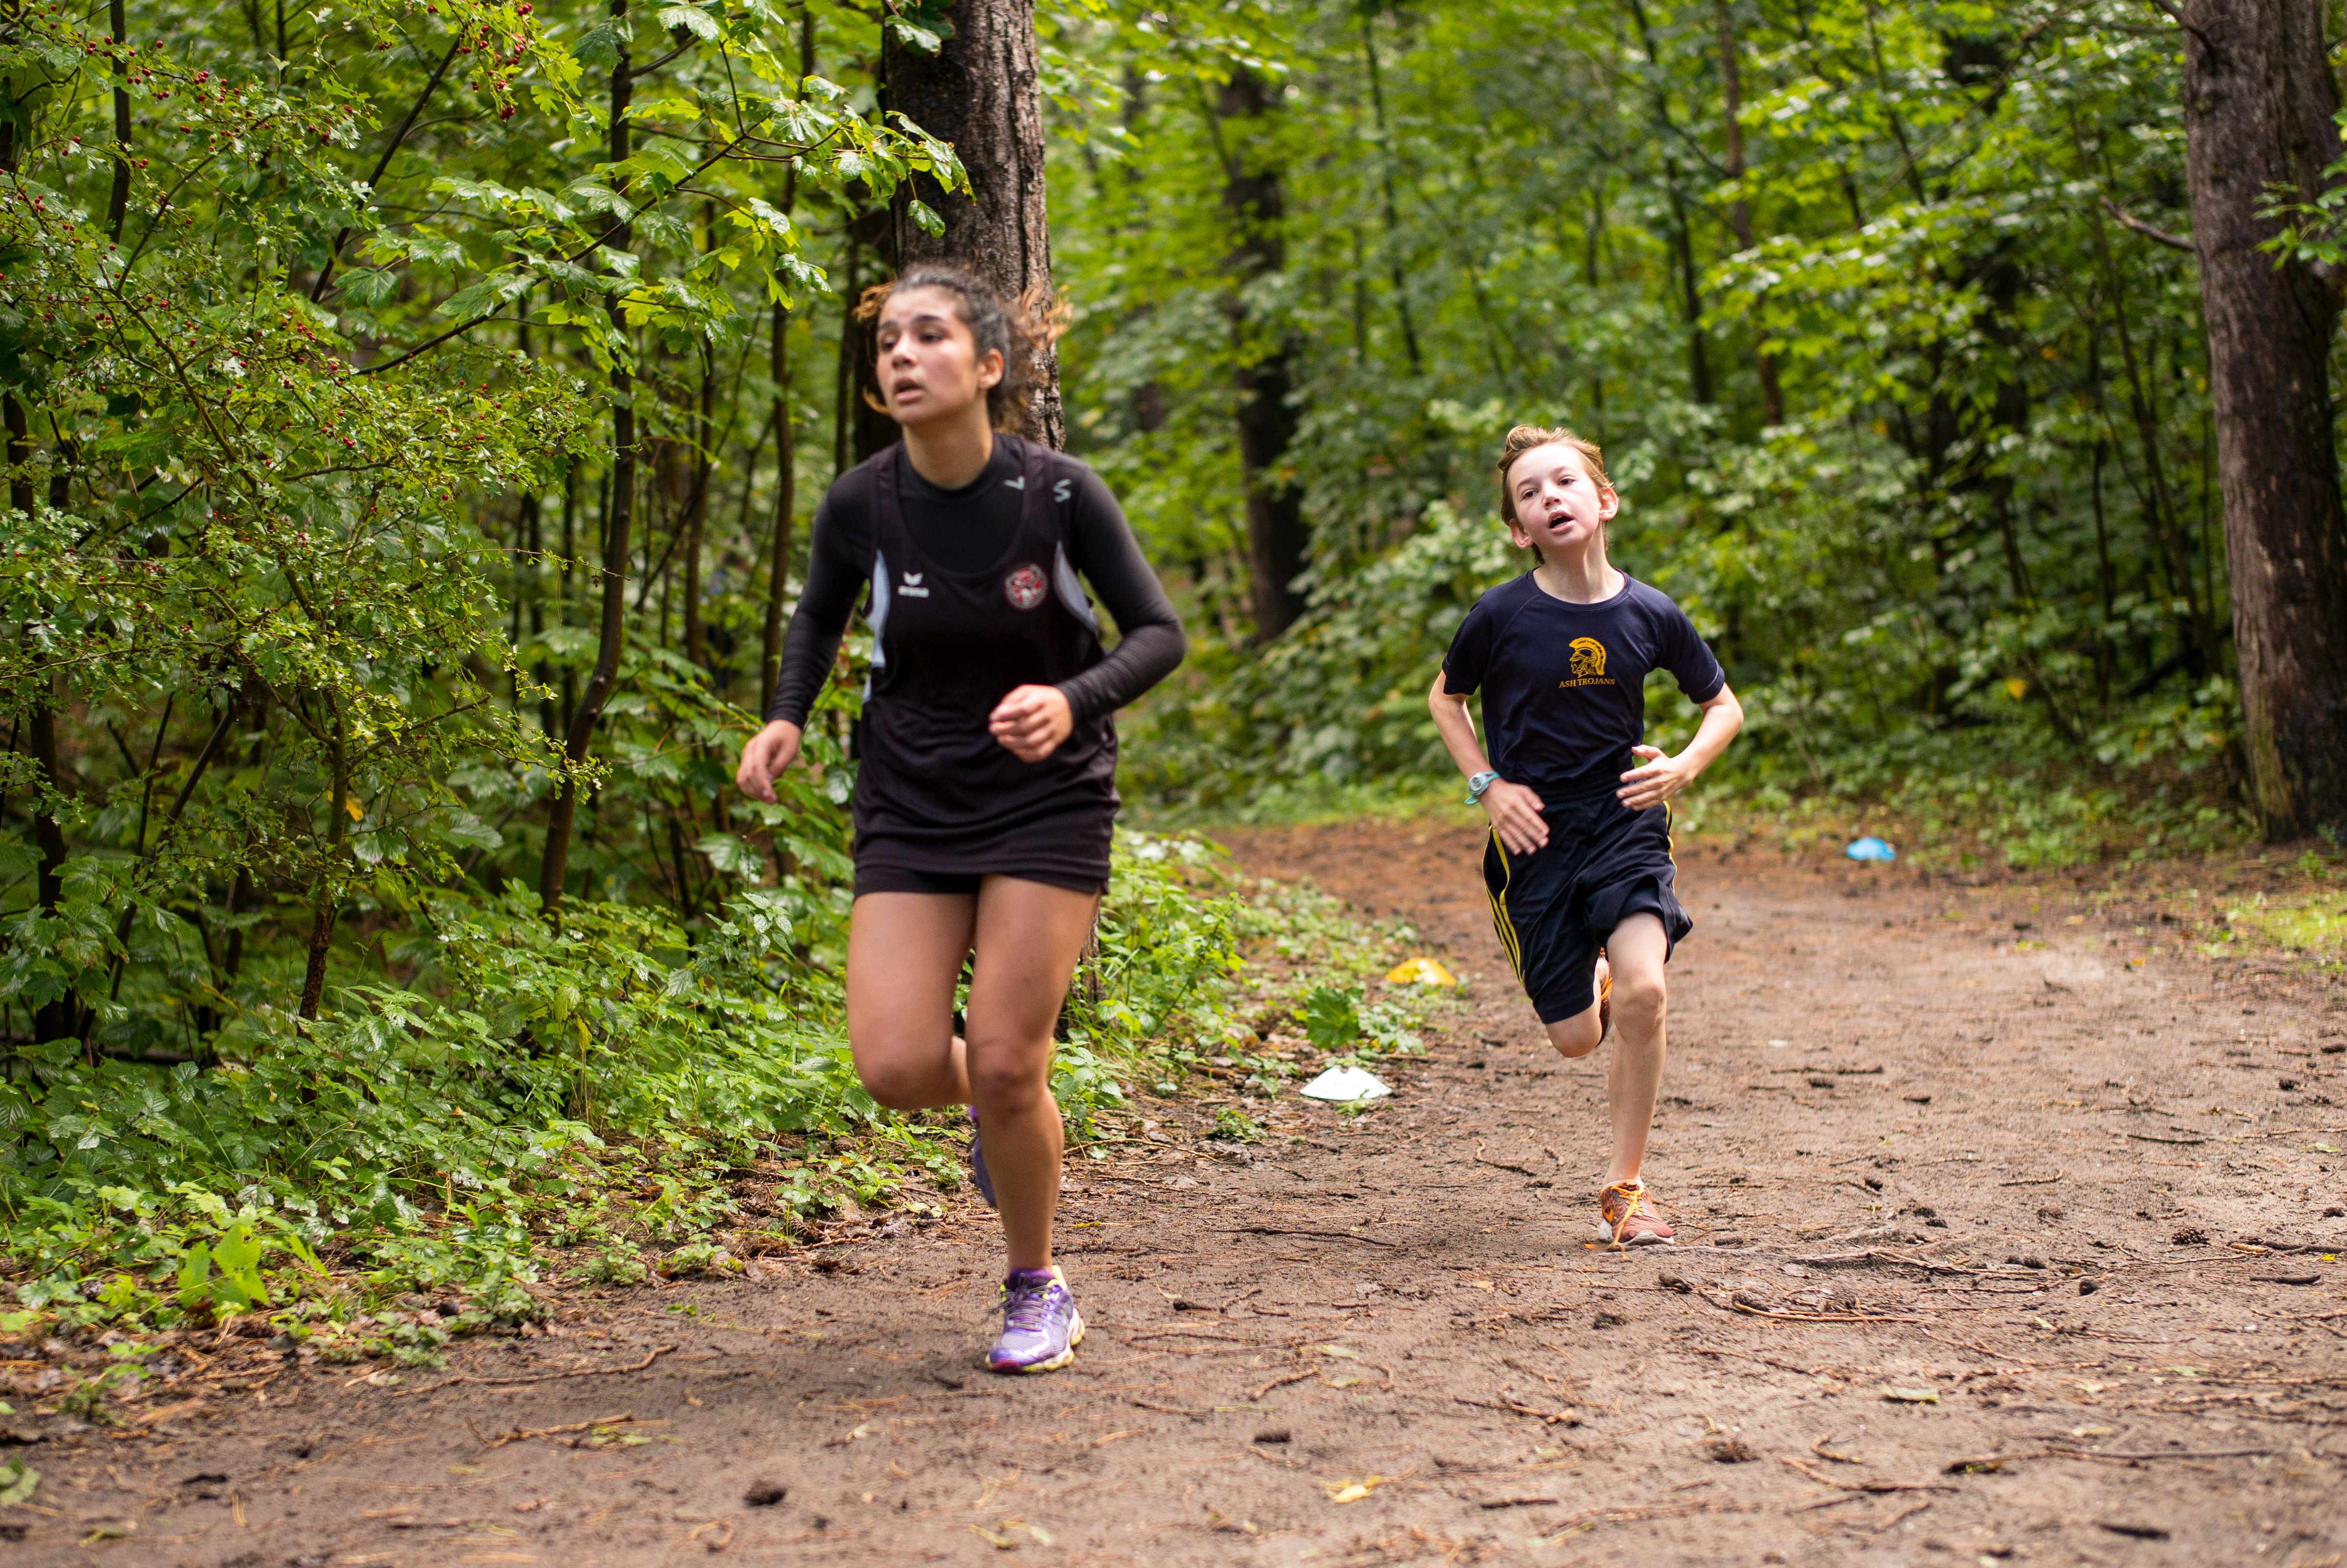
person, trail, running, recreation, jogging, race, sports, endurance, athletics, mountain biking, physical exercise, outdoor recreation, human action, ultramarathon, duathlon, cross country running, cross country cycling